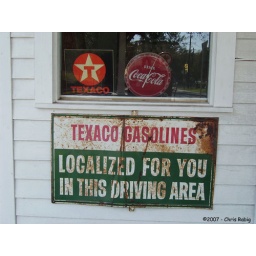
Tin signs in the window of the Texaco Station